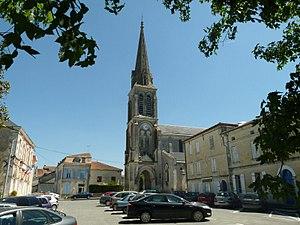
église de La Roche-Chalais, Dordogne, France
La Roche-Chalais est une commune française située dans le département de la Dordogne, en région Nouvelle-Aquitaine.